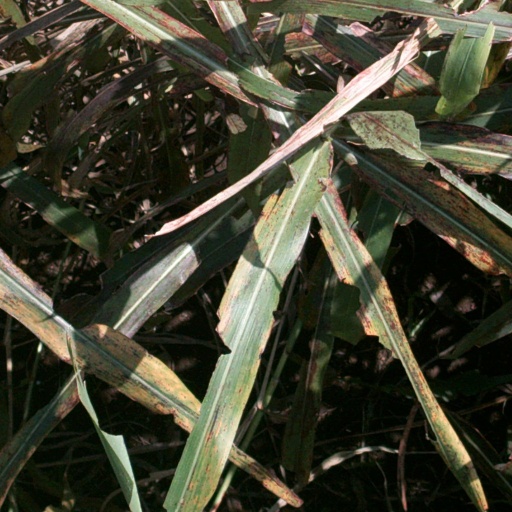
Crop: sorghum